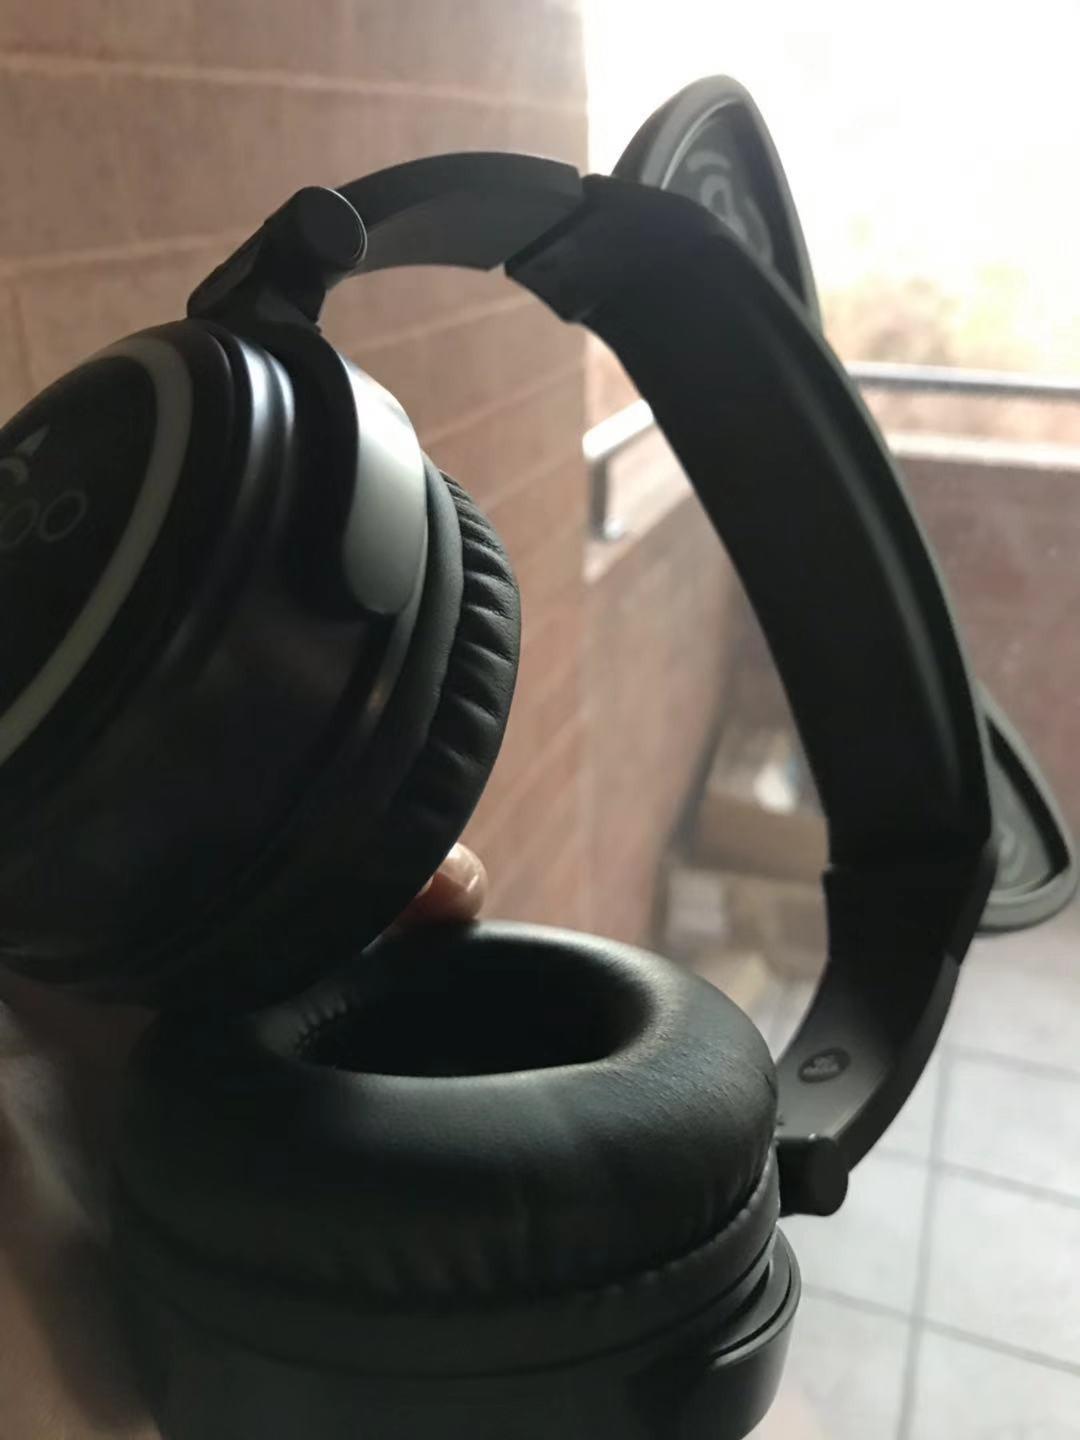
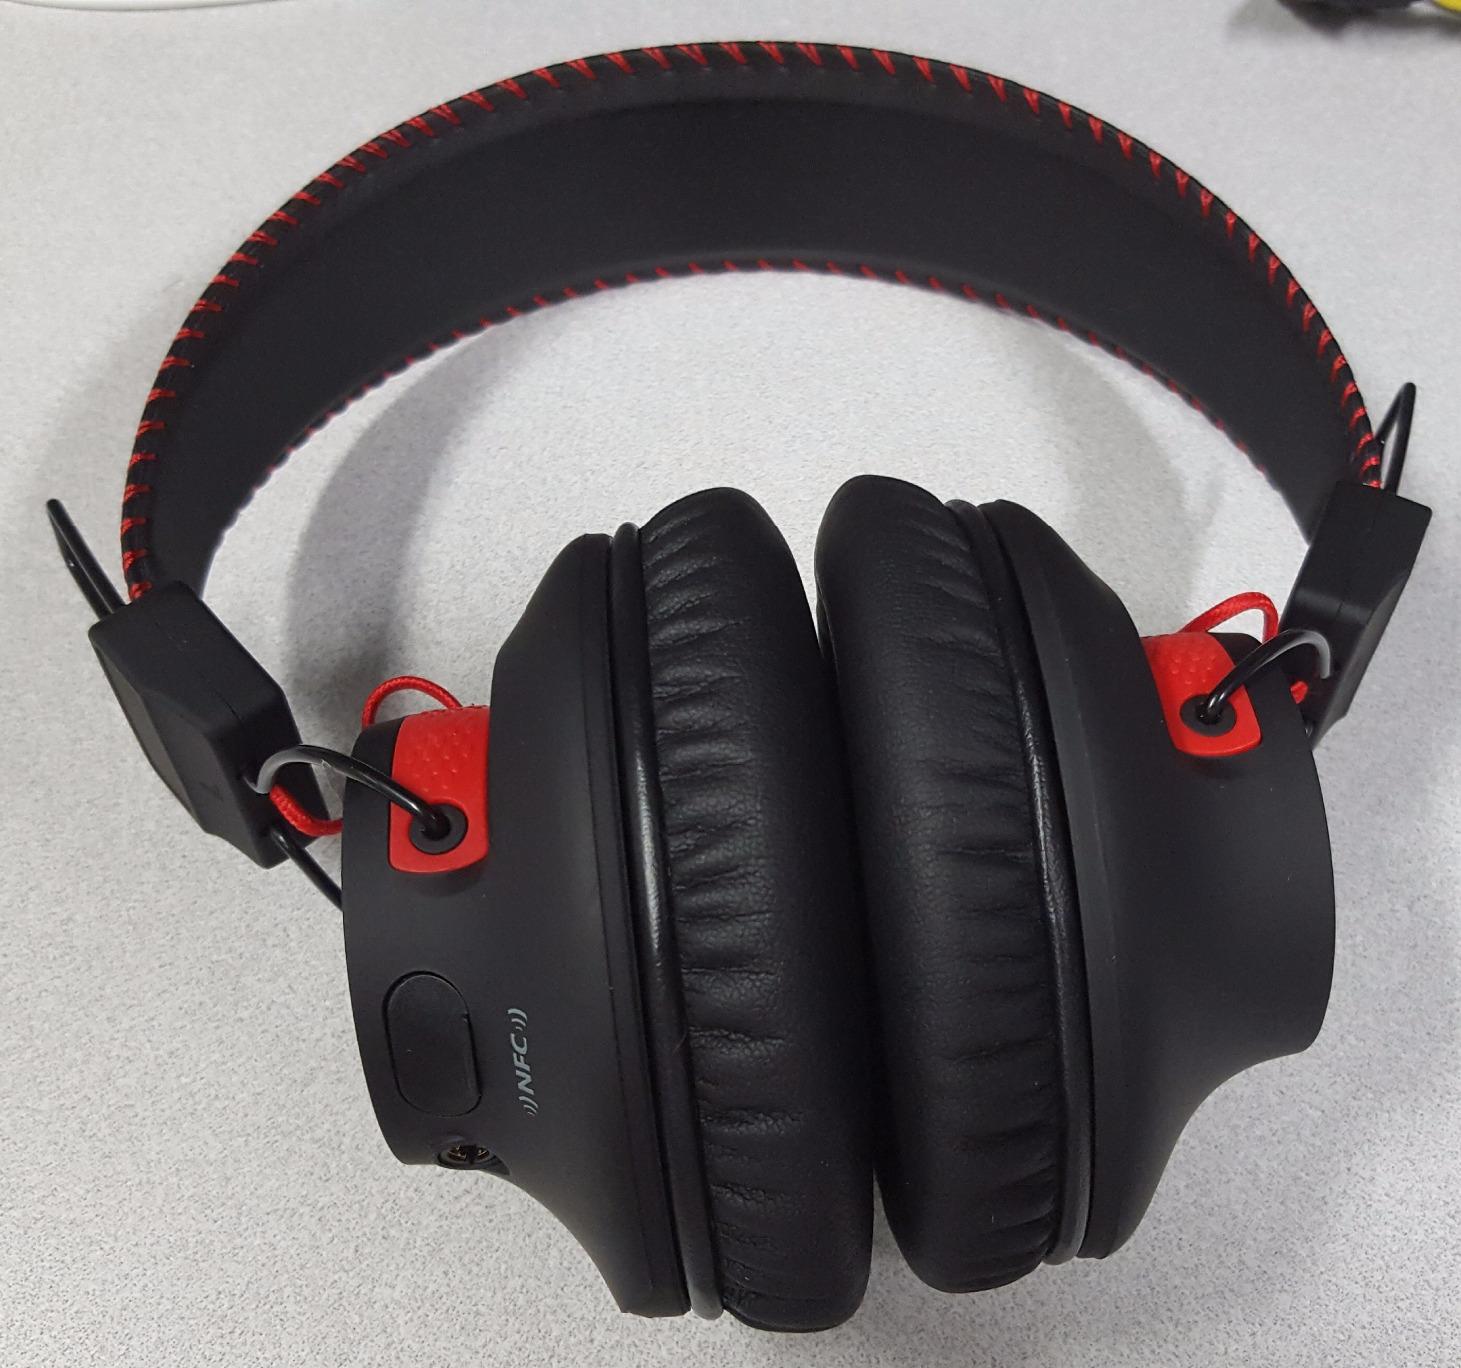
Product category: headphones
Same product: no